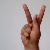
The image shows a hand gesture representing the letter 'K' in Indian Sign Language.